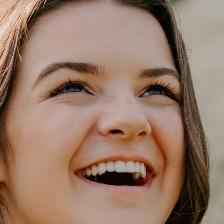
Label: faces